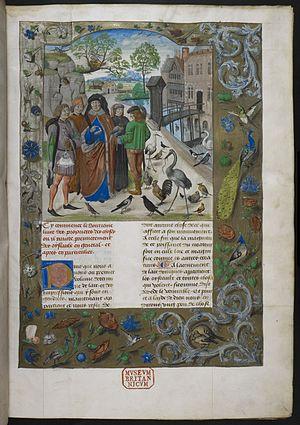
Le Maître brugeois de 1482 désigne par convention un enlumineur actif entre 1475 et 1500 à Bruges. Il doit son nom à ses miniatures dans un manuscrit daté par son colophon du 25 mai 1482.